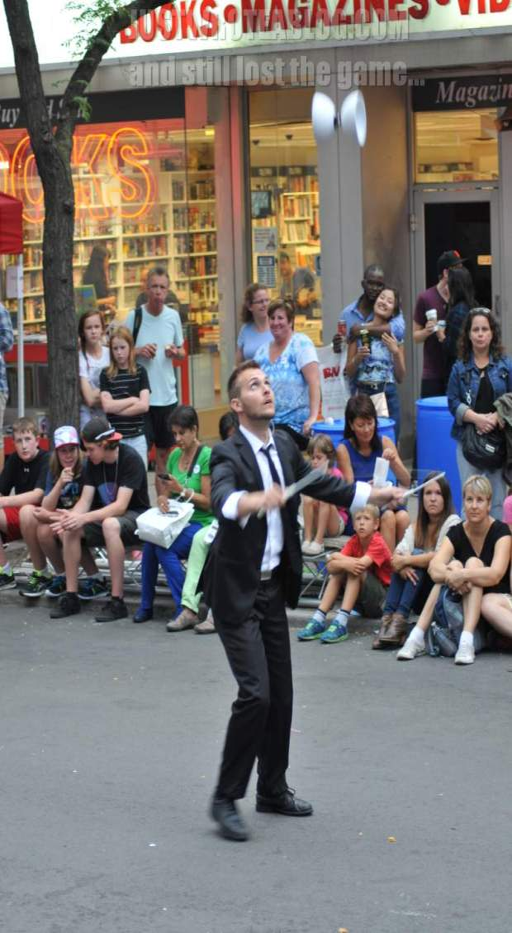
person warming up the crowd with a few tricks .